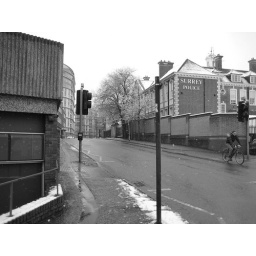
Crossing the street by our house